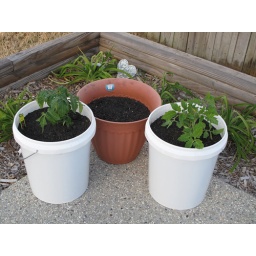
did 2 tomato plants in 5 gallon pots &amp;amp; catnip seeds in the 3rd pot.